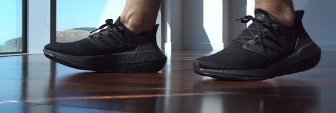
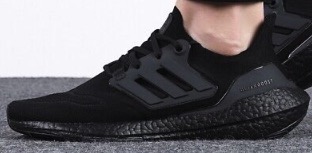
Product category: misc
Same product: yes